Ghostpoet

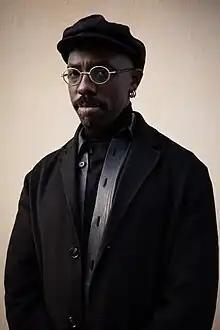
Dr. Obaro Ejimiwe (Ghostpoet) in 2023

Ghostpoet (born Obaro Ejimiwe; 18 January 1983) is a British vocalist, songwriter and musician. He released five critically acclaimed albums with two being nominated for the prestigious Mercury Prize. Based in Berlin, he has expanded his work to include fine art since 2021.